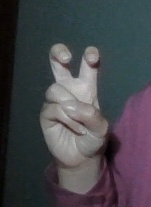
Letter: toot